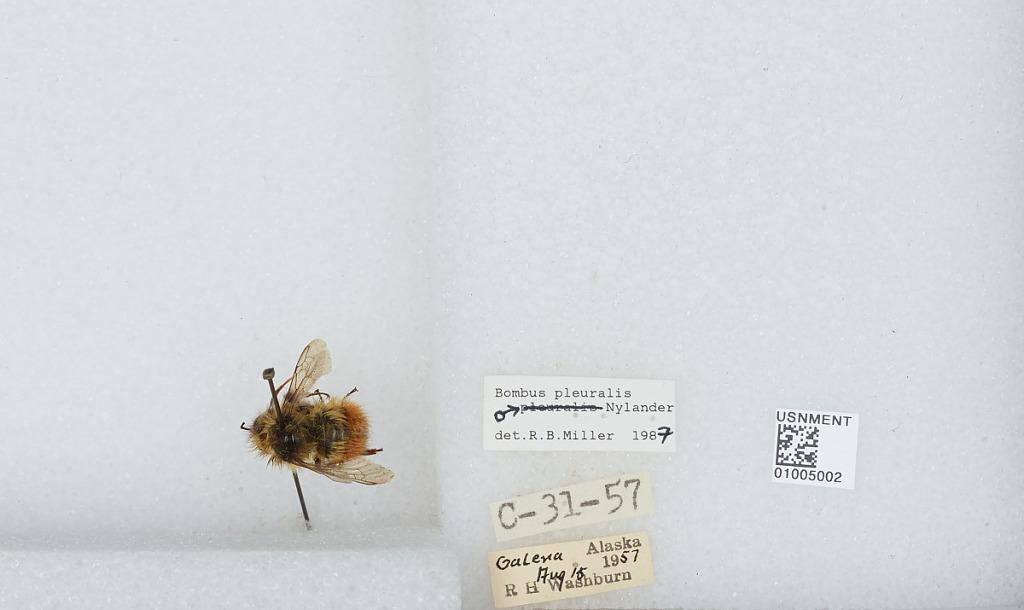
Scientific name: Bombus (Pyrobombus) flavifrons Cresson
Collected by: R. Washburn
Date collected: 1957-8-15
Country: United States
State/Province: Alaska
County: Yukon-Koyukuk
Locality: Galena
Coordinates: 64.7406, -156.886
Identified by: Miller, R. B.